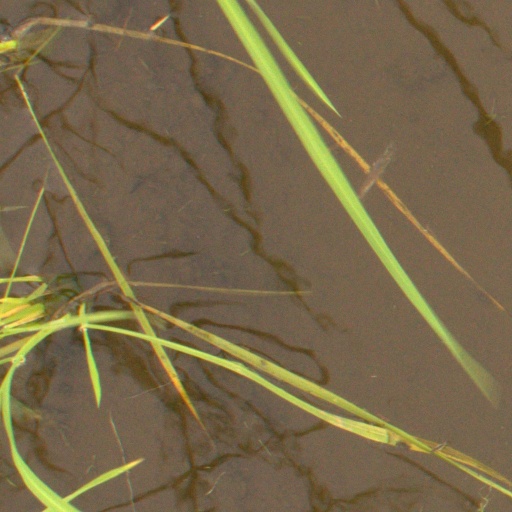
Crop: rice